Martin de Bervanger

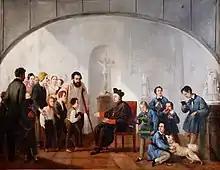

After being for some time assistant pastor in his native city, he took part, in 1822, in the foundation of the "Association Royale de Saint-Joseph", and later of the "Œuvre de Saint-Henri". These two institutions were destined to give to workingmen free instruction and professional training. To reach this end more effectively, he founded, in 1827, a boarding-school where, besides manual training, poor boys could receive intellectual, religious, and moral education. This is the "Œuvre de Saint-Nicolas".